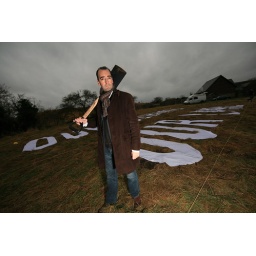
Out standing in a field